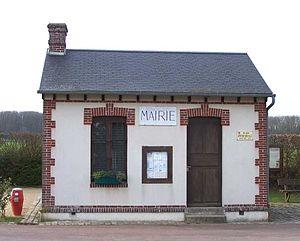
Hôtel de ville du Tartre-Gaudran (Yvelines, France)
Le Tartre-Gaudran est une commune française située dans le département des Yvelines en région Île-de-France.
Le département des Yvelines est un département français, appartenant à la grande couronne de la région Île-de-France. Créé le 1ᵉʳ janvier 1968 en application de la loi du 10 juillet 1964, c'est le plus étendu des départements issus du démembrement de l'ancienne Seine-et-Oise et le huitième département français par la population. L'Insee et la Poste lui attribuent le code 78 repris de l'ancienne Seine-et-Oise. Son conseil départemental est présidé par Pierre Bédier. Ses habitants sont appelés les Yvelinois.